Lindsay Taylor

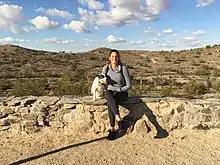
Taylor in January 2019

She has found shopping and the facilities of countries like Poland, such as toilets and baths, bothersome because they are not adequately suited for her height but did not experience the same problem in the US. She has objected to being labeled lanky, but preferred to being called 'slender' instead.